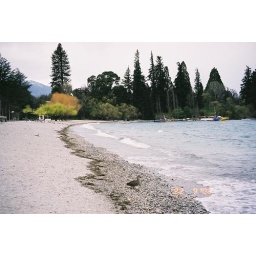
a duck at the edge of lake in Queenstown.